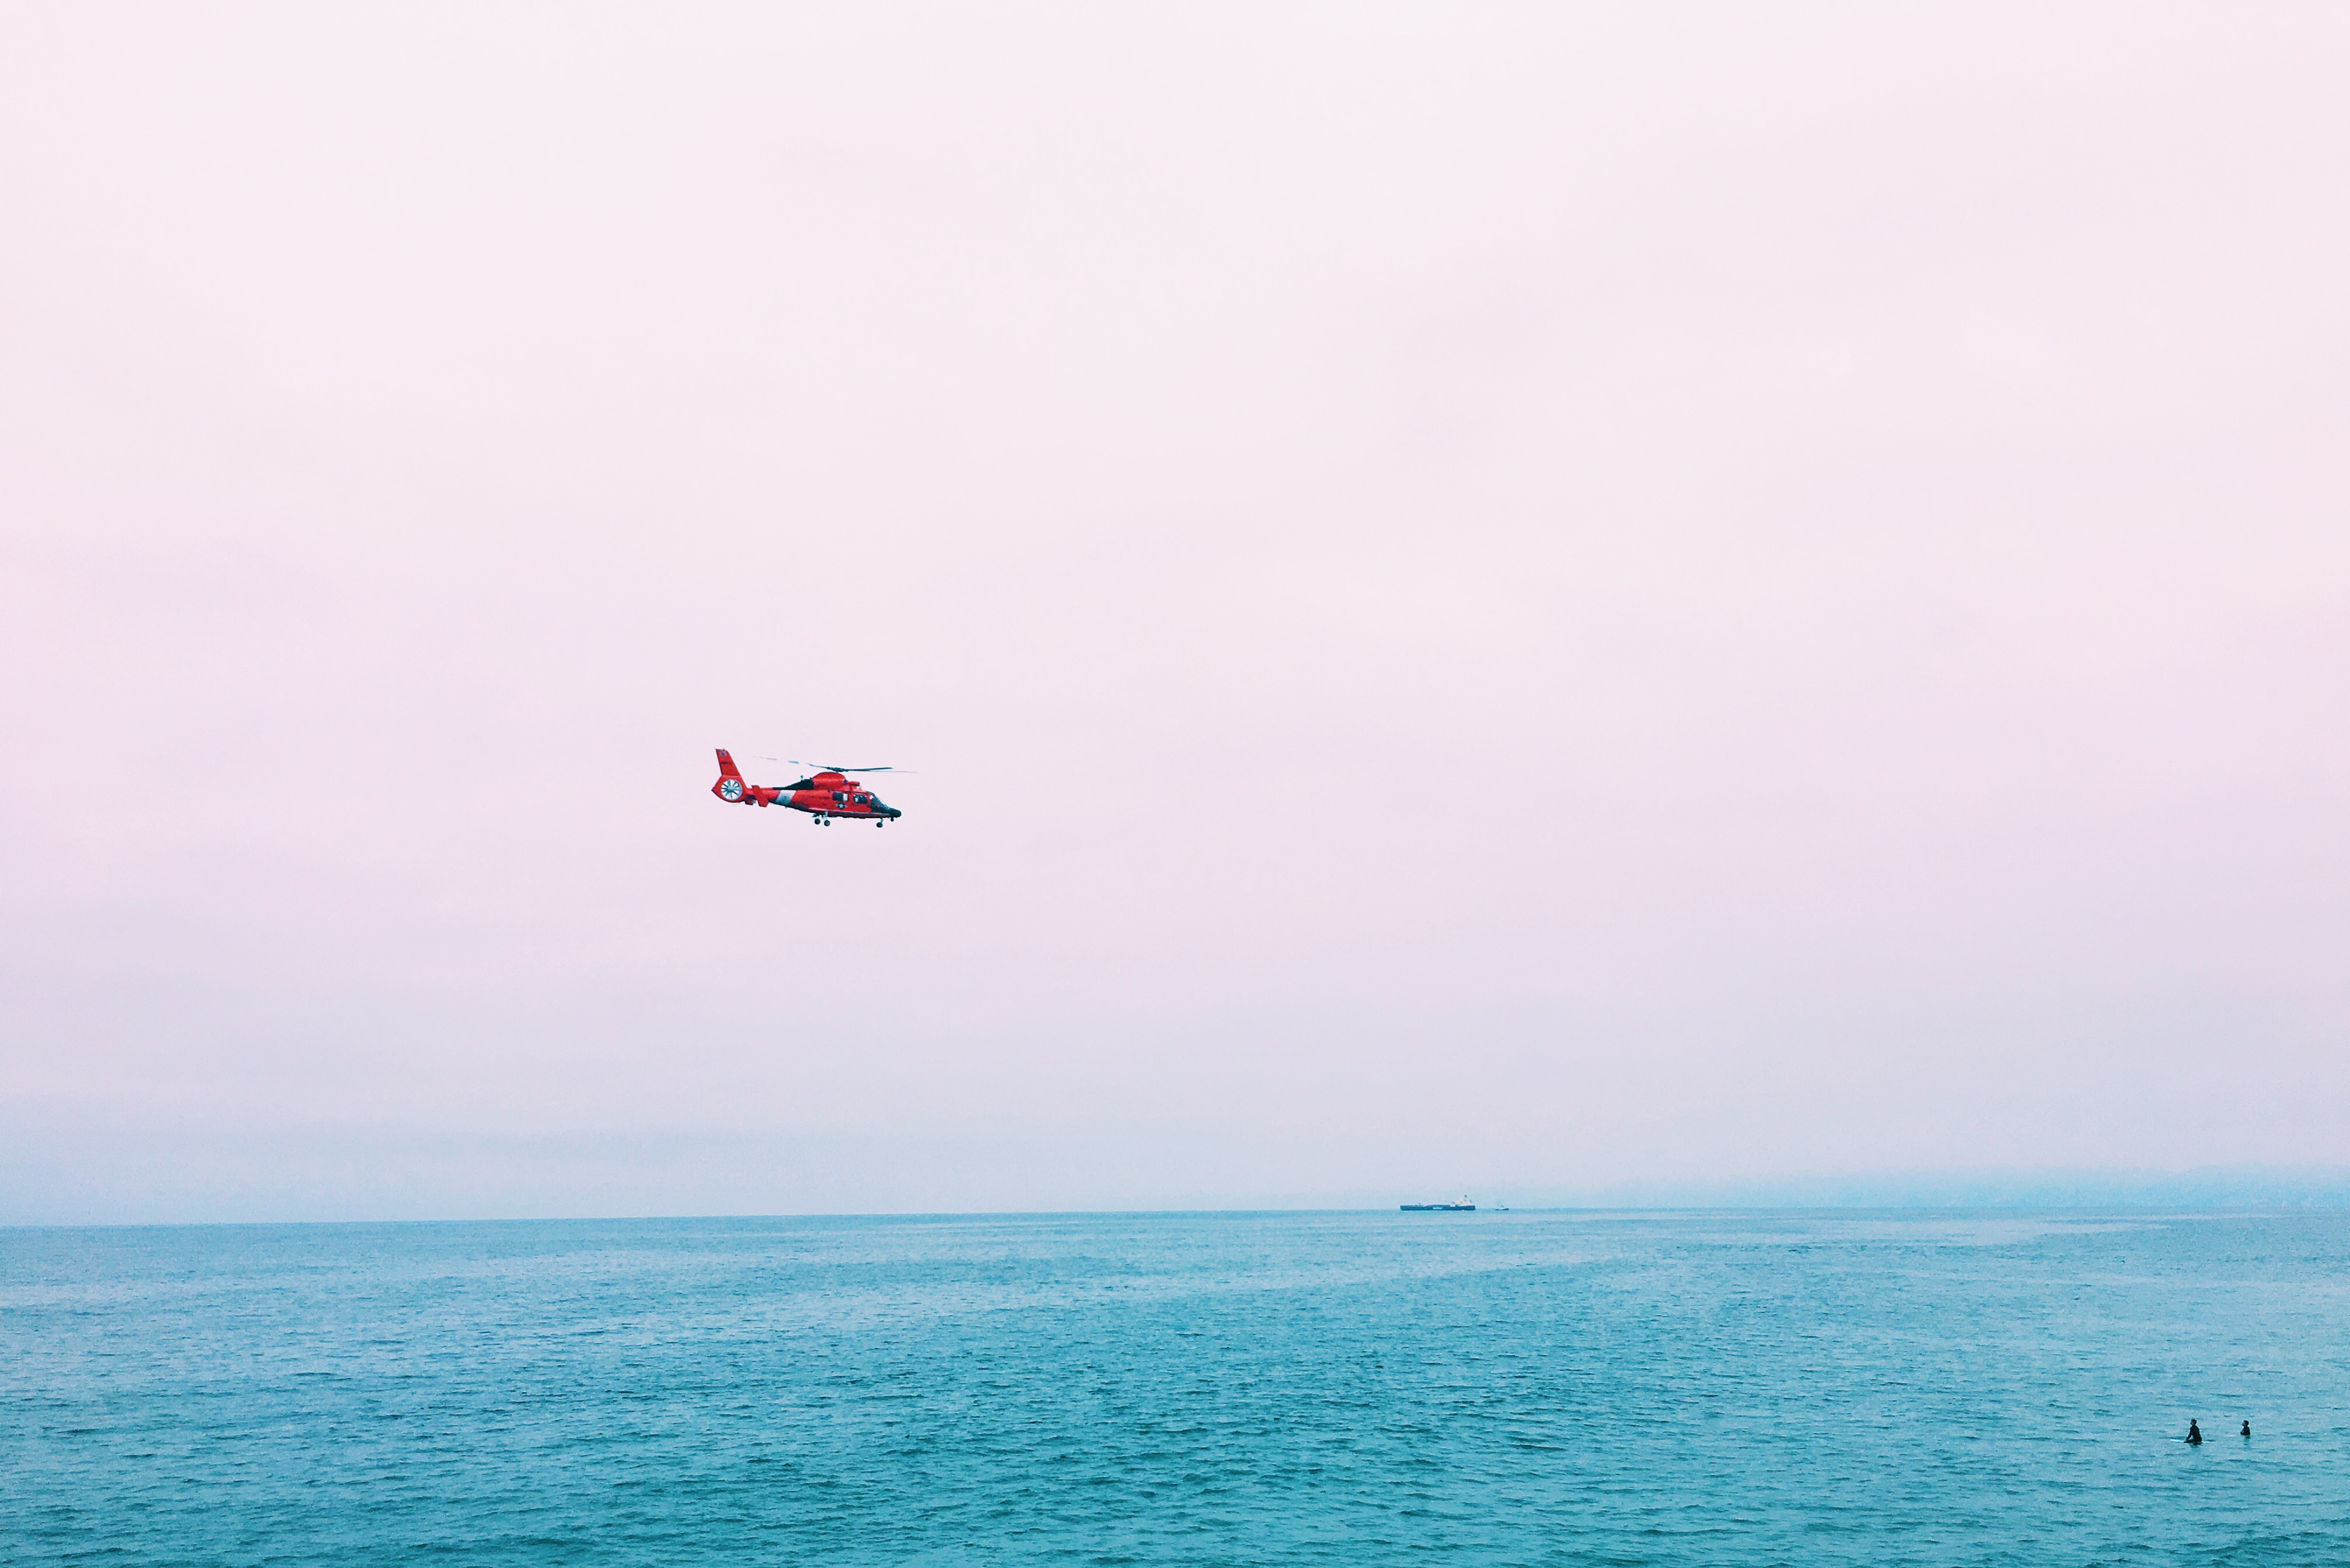
beach, sea, ocean, horizon, flight, toy, sports, atmosphere of earth, windsports, kite sports